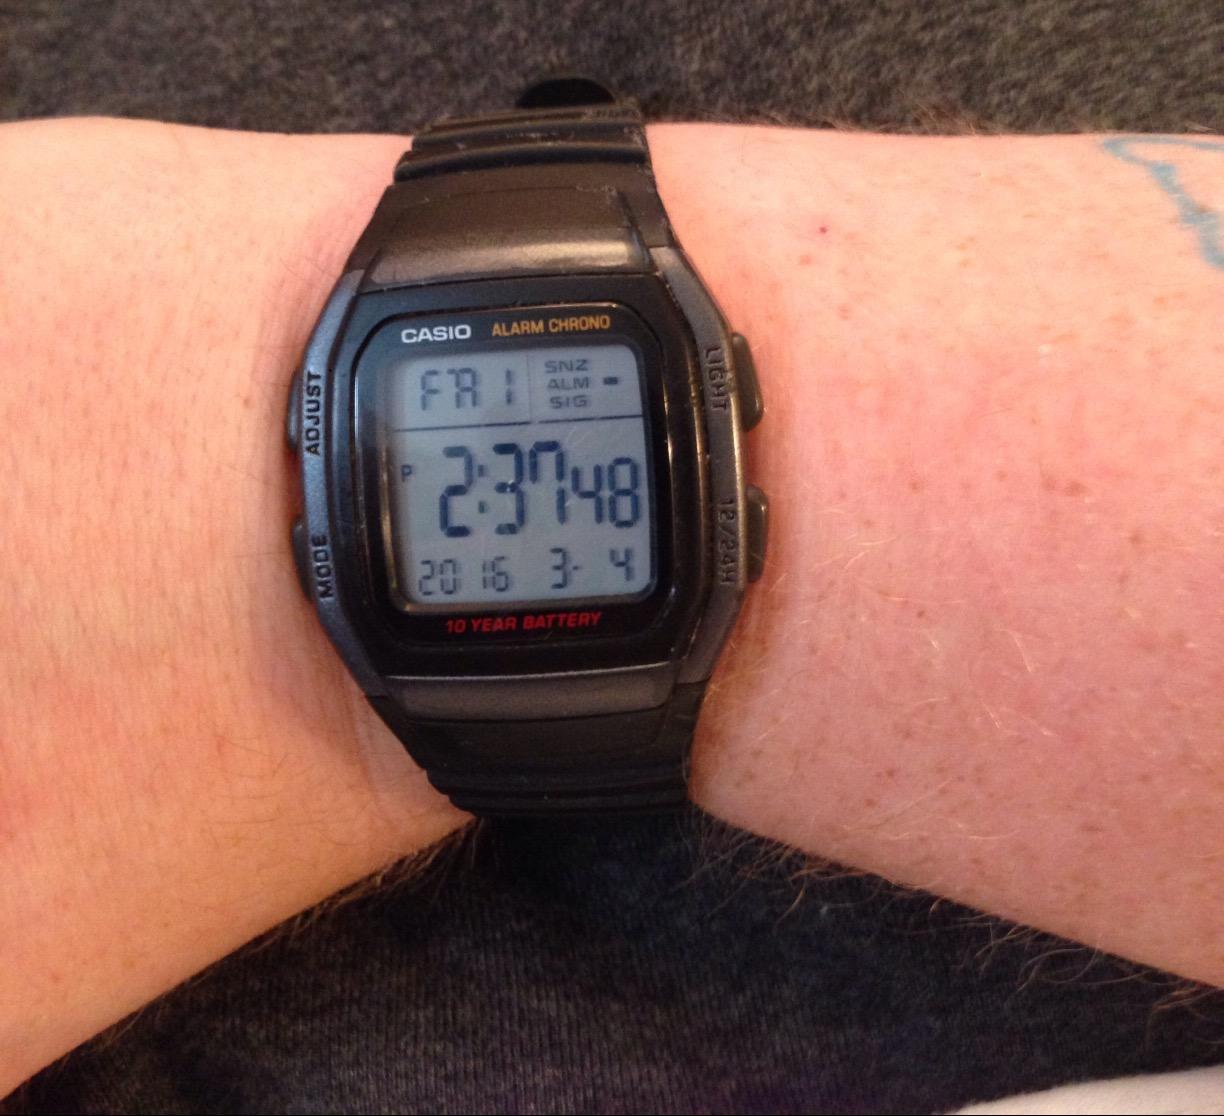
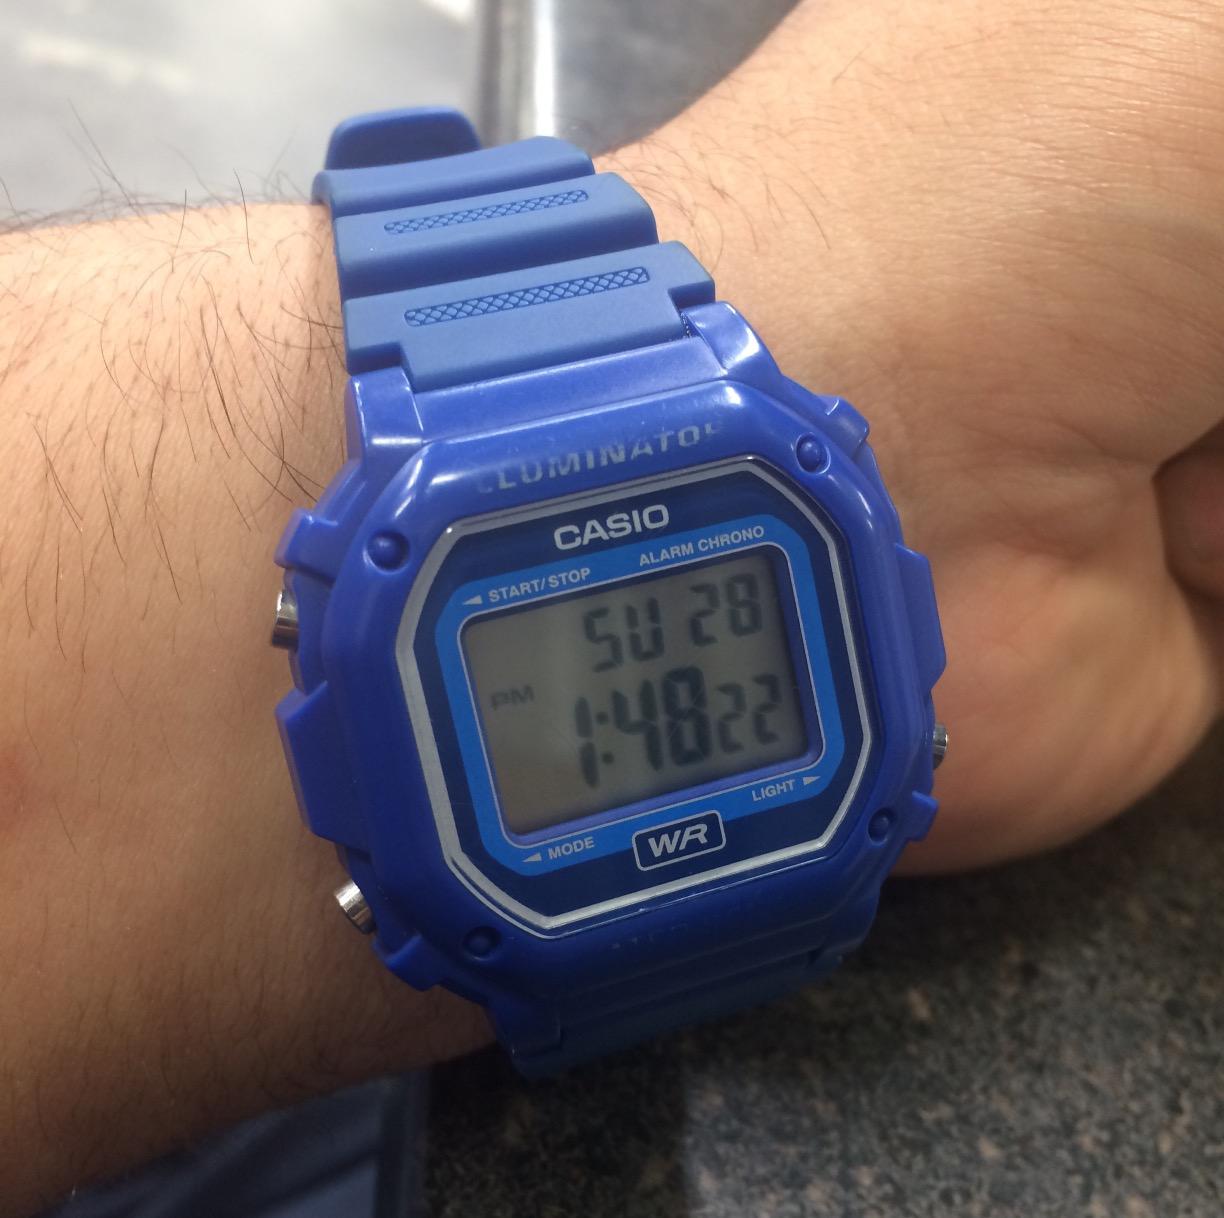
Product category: accessories_watch
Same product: no